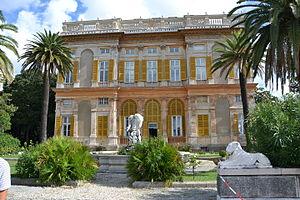
La villa Pallavicino delle Peschiere est située à Gênes, via San Bartolomeo degli Armeni, dans le quartier de Castelletto, dans un endroit qui, lorsque la villa a été construite, était hors des murs. Construite vers 1560 pour le patricien génois Tobia Pallavicino comme villa suburbaine, au XVIIe siècle, elle a été incluse dans le cercle des nouveaux murs et, après l'expansion du XIXe siècle, elle est aujourd'hui située au centre de la ville.